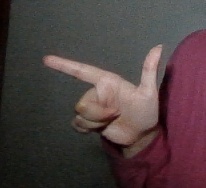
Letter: yaa